Seven Volpone

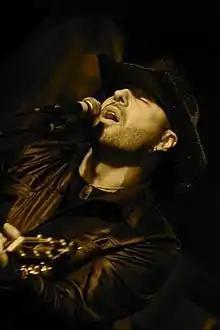
Volpone performing in 2018

Keith Volpone (born March 4, 1972), also known as Seven Volpone, is an entrepreneur, business executive, singer, songwriter and record producer. Volpone is the current CEO of Big Block Capital Group and Big Block Media Group.